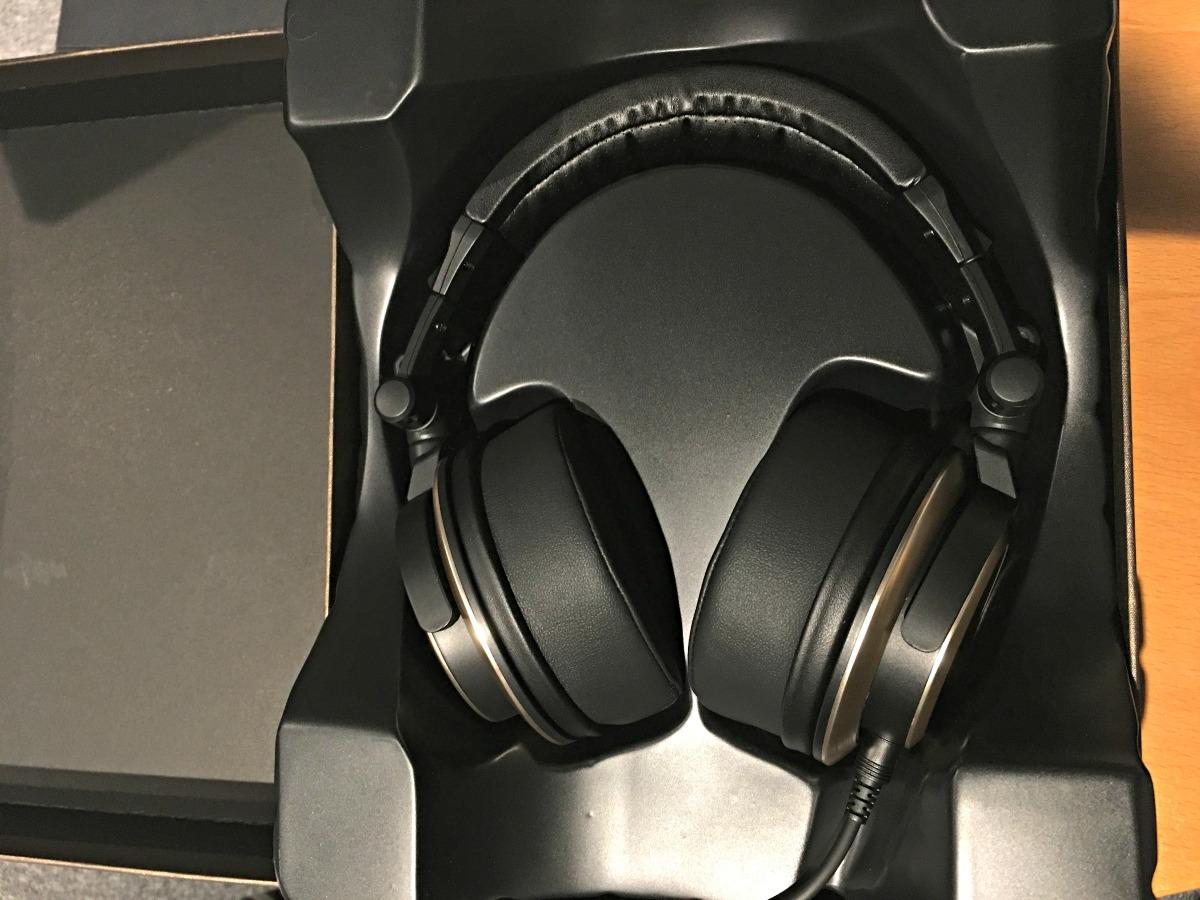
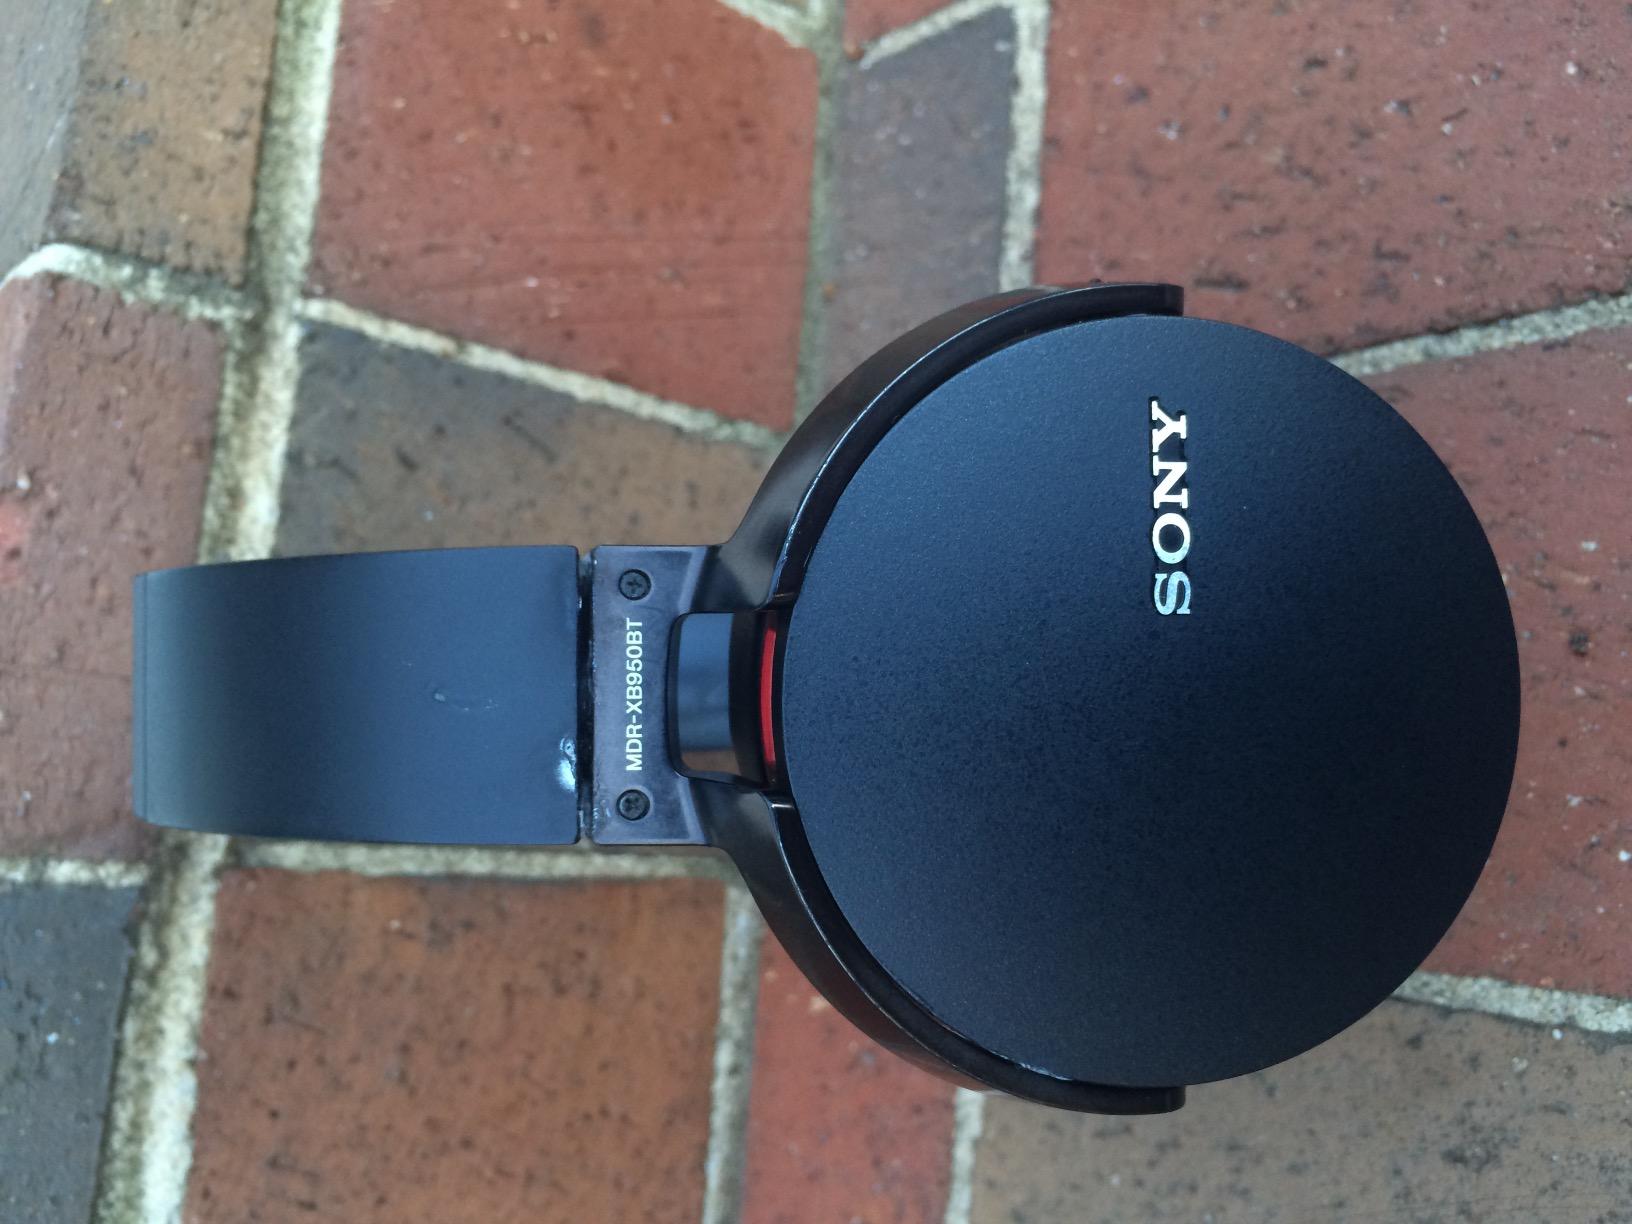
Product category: headphones
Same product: no